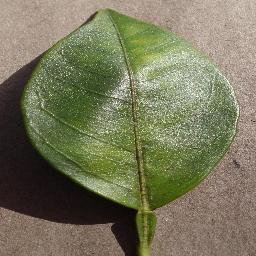
Label: Orange___Haunglongbing_(Citrus_greening)